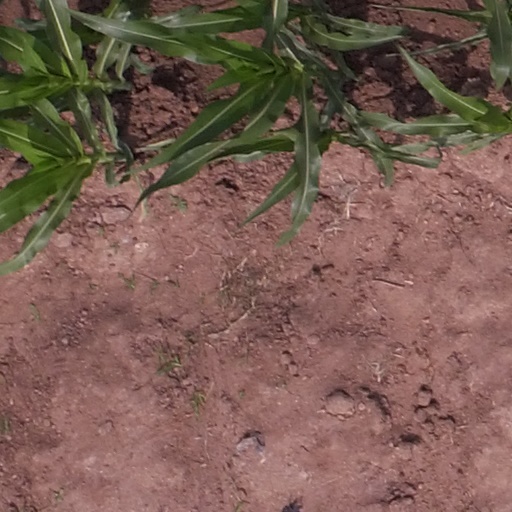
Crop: maize; corn